Eliza Haywood

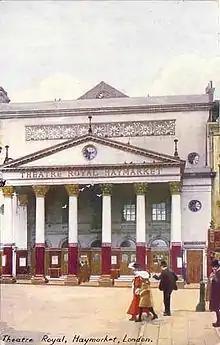
Haymarket Theatre, where Haywood acted, beginning in the late 1720s (image: ca. 1900)

Haywood began her acting career in 1715 at the Smock Alley Theatre in Dublin. Public records for this year list her as "Mrs. Haywood," appearing in Thomas Shadwell's Shakespeare adaptation, "Timon of Athens; or, The Man-Hater".